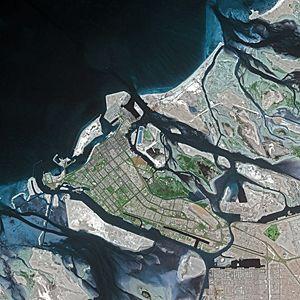
Abou Dabi, parfois orthographié Abu Dhabi, Abou Dhabi ou Aboû Dabî, en arabe أبو ظبي, ʼAbū Ẓaby, littéralement « Père de la gazelle », est la capitale de l'émirat d'Abou Dabi et des Émirats arabes unis.
Abou Dabi, parfois orthographié Abu Dhabi, Abou Dhabi ou Aboû Dabî, en arabe : أبو ظبي, abū ẓabī, littéralement « Père de la gazelle », est le plus grand émirat des Émirats arabes unis. Sa capitale est la ville d'Abou Dabi qui est également celle de la fédération. La population est en 2015 de 2,78 millions d'habitants. Les travailleurs immigrés représentent 88,5 % de la population
L'île d'Abou Dabi est une île des Émirats arabes unis sur laquelle s'est développée la ville éponyme, capitale de l'émirat du même nom et du pays. S'avançant dans le golfe Persique et entouré d'autres îles et de mangrove, elle est totalement urbanisée et son littoral partiellement artificialisé.